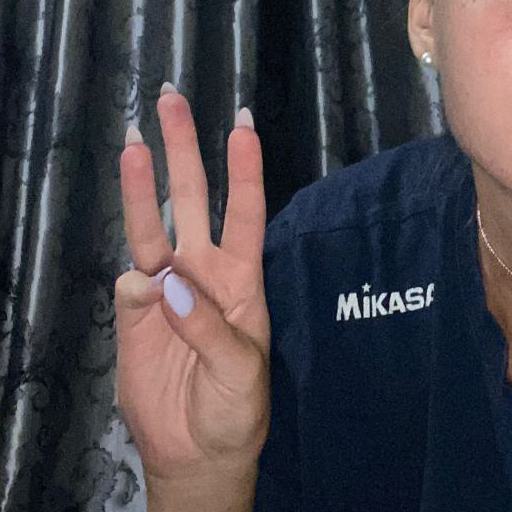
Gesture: three